Amor a primera vista

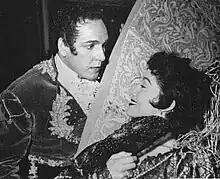

Amor a primera vista (English language: Love at first Sight) is a 1956 Argentine musical comedy directed by Leo Fleider and written by Abel Santacruz and Jean Cartier. It is a tango film, based on an integral part of Argentine culture.